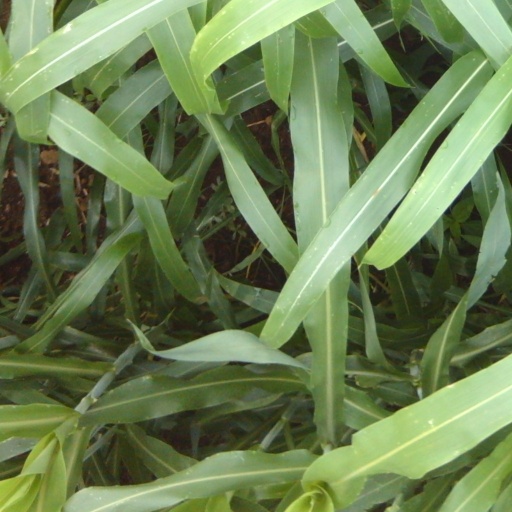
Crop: sorghum